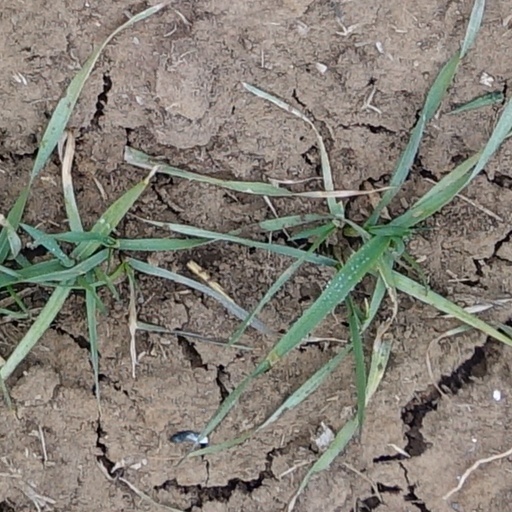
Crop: wheat